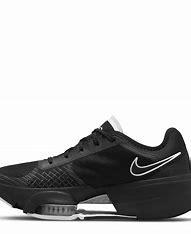
Brand: Nike
Model: Air Zoom Superrep